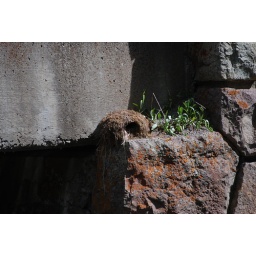
The Dipper's nest on a road bridge over the water.